Treaty of Alliance (1778)

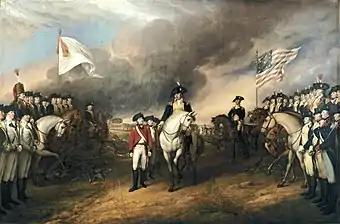
"Surrender of Lord Cornwallis" by John Trumbull, 1820

On February 6, 1778, Benjamin Franklin and the two other commissioners, Arthur Lee and Silas Deane, signed the treaty on behalf of the United States, and Conrad Alexandre Gérard signed on behalf of France.